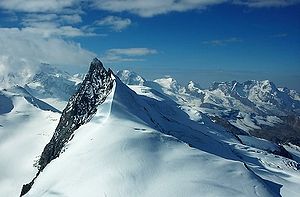
Wallis-Alperne
Rimpfischhorn
Wallis-Alperne er en alpekæde i Schweiz og Italien. De højeste bjerge i begge disse lande ligger her. Wallis-Alperne ligger mellem Rhône-dalen i Schweiz, kantonen Wallis og Valle d'Aosta i Italien.